Mercedes-Benz in Formula One

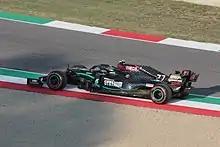
Bottas at the 2020 Tuscan Grand Prix

For the 2018 season the team retained both Hamilton and Bottas. The team clinched their fifth straight constructors' title at the penultimate race of the season in Brazil after a win for Hamilton. In the 2018 season, Mercedes won 11 races (all for Hamilton) out of 21 races, took 10 fastest laps (three for Hamilton and seven for Bottas), 13 pole positions (eleven for Hamilton and two for Bottas), and four 1–2 finishes. This made Mercedes only the second team in the history in F1 to achieve the feat of winning 5 drivers' and constructors' titles in a row, after Ferrari did so between 2000 and 2004.